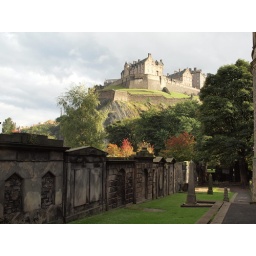
Burial ground around St. Cuthbert's church, Edinburgh castle caan be seen in the background.